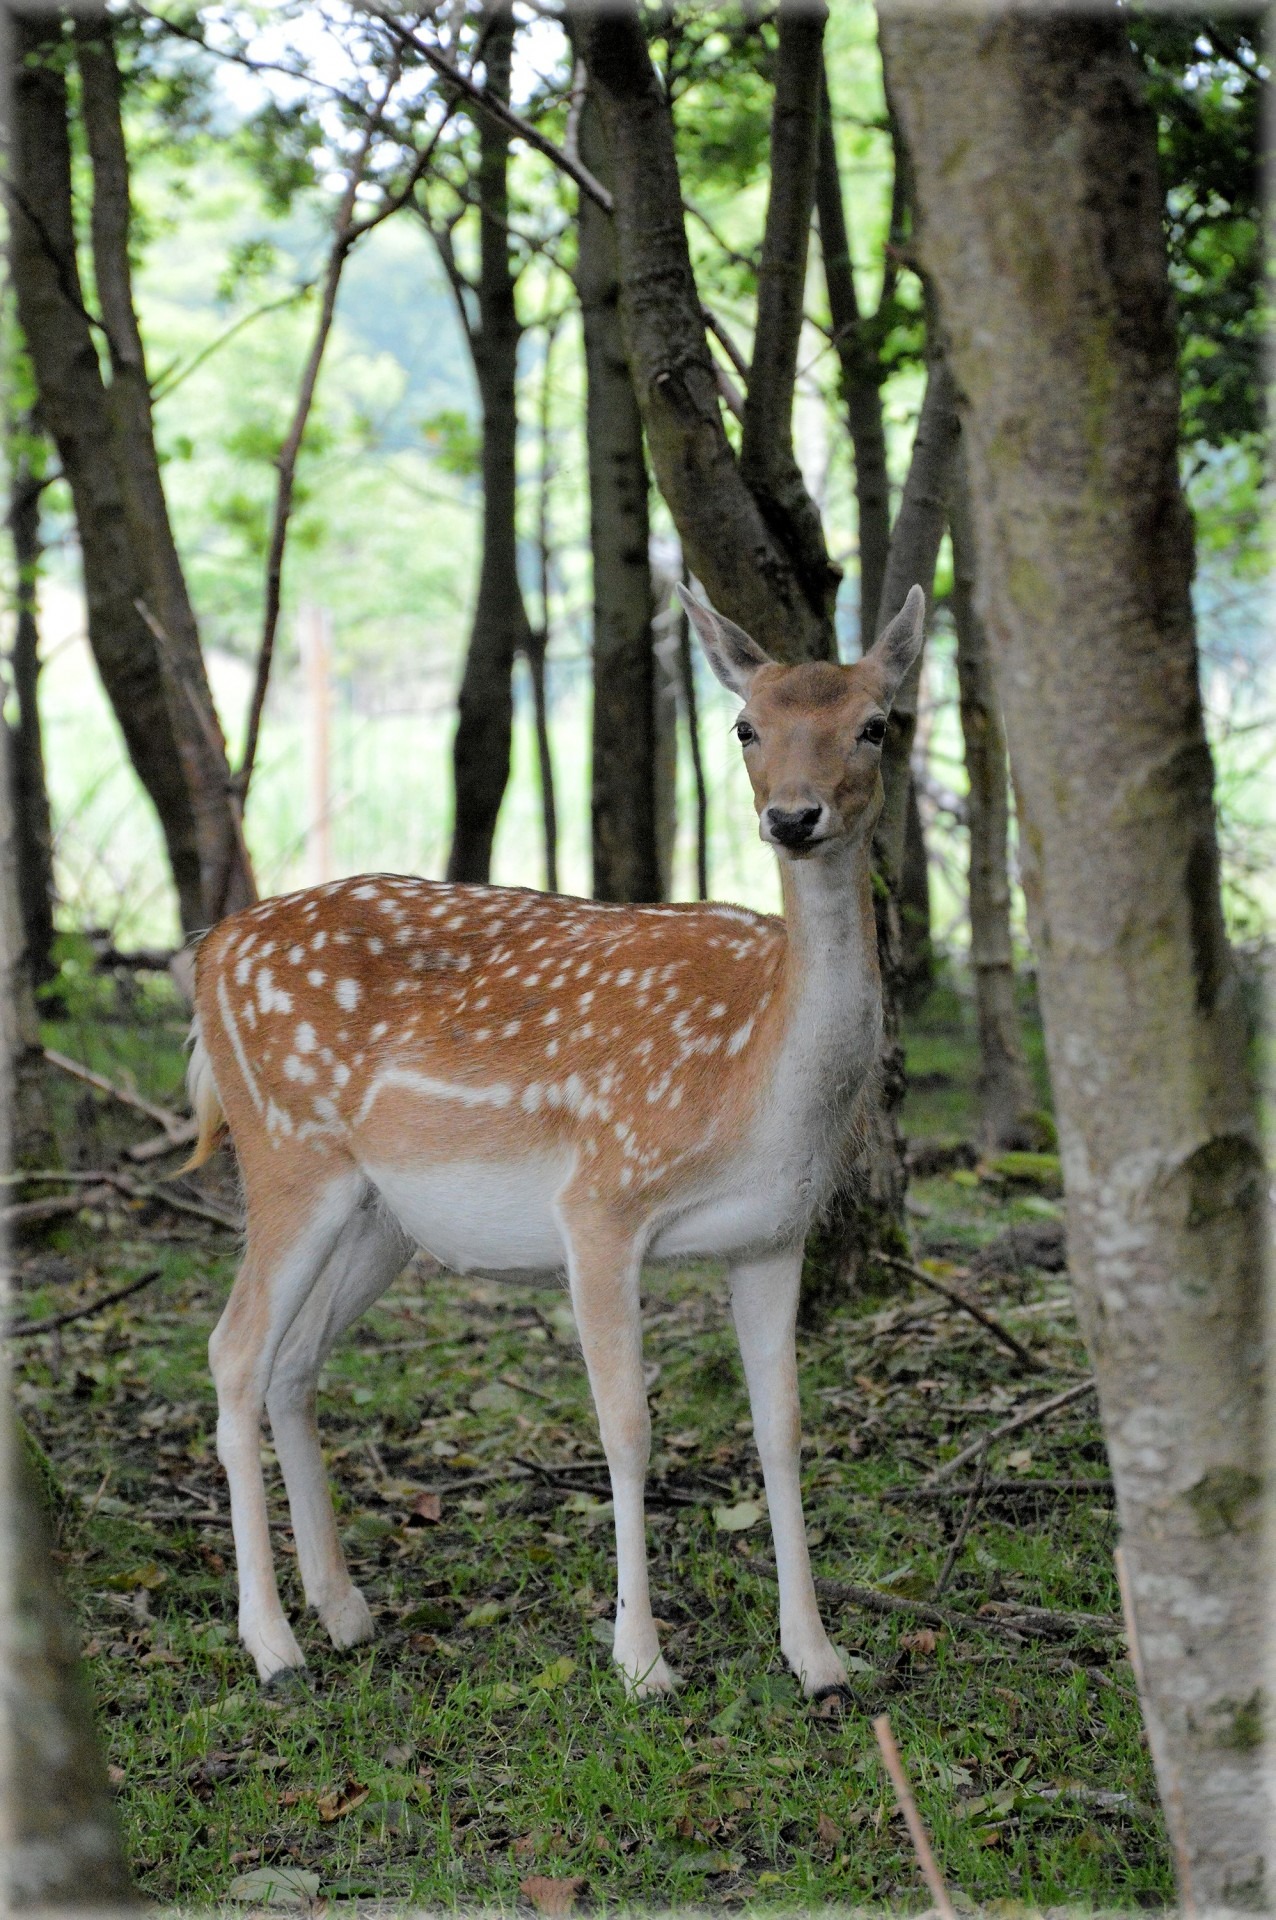
nature, wilderness, animal, wildlife, wild, environment, deer, mammal, fauna, outdoors, zoology, vertebrate, species, ruminant, fallow deer, ungulate, white tailed deer